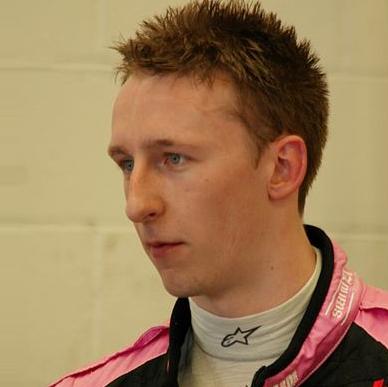
Age: 20